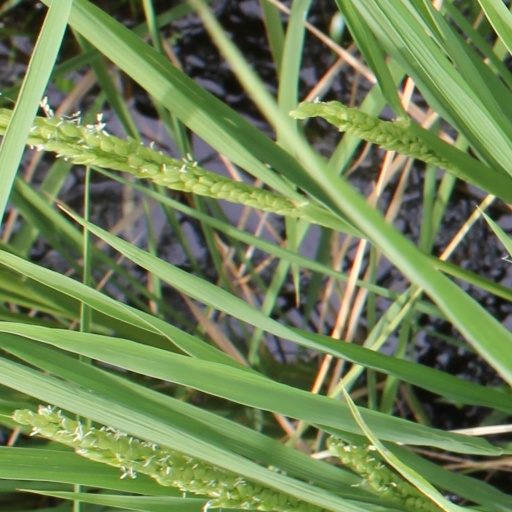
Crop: rice